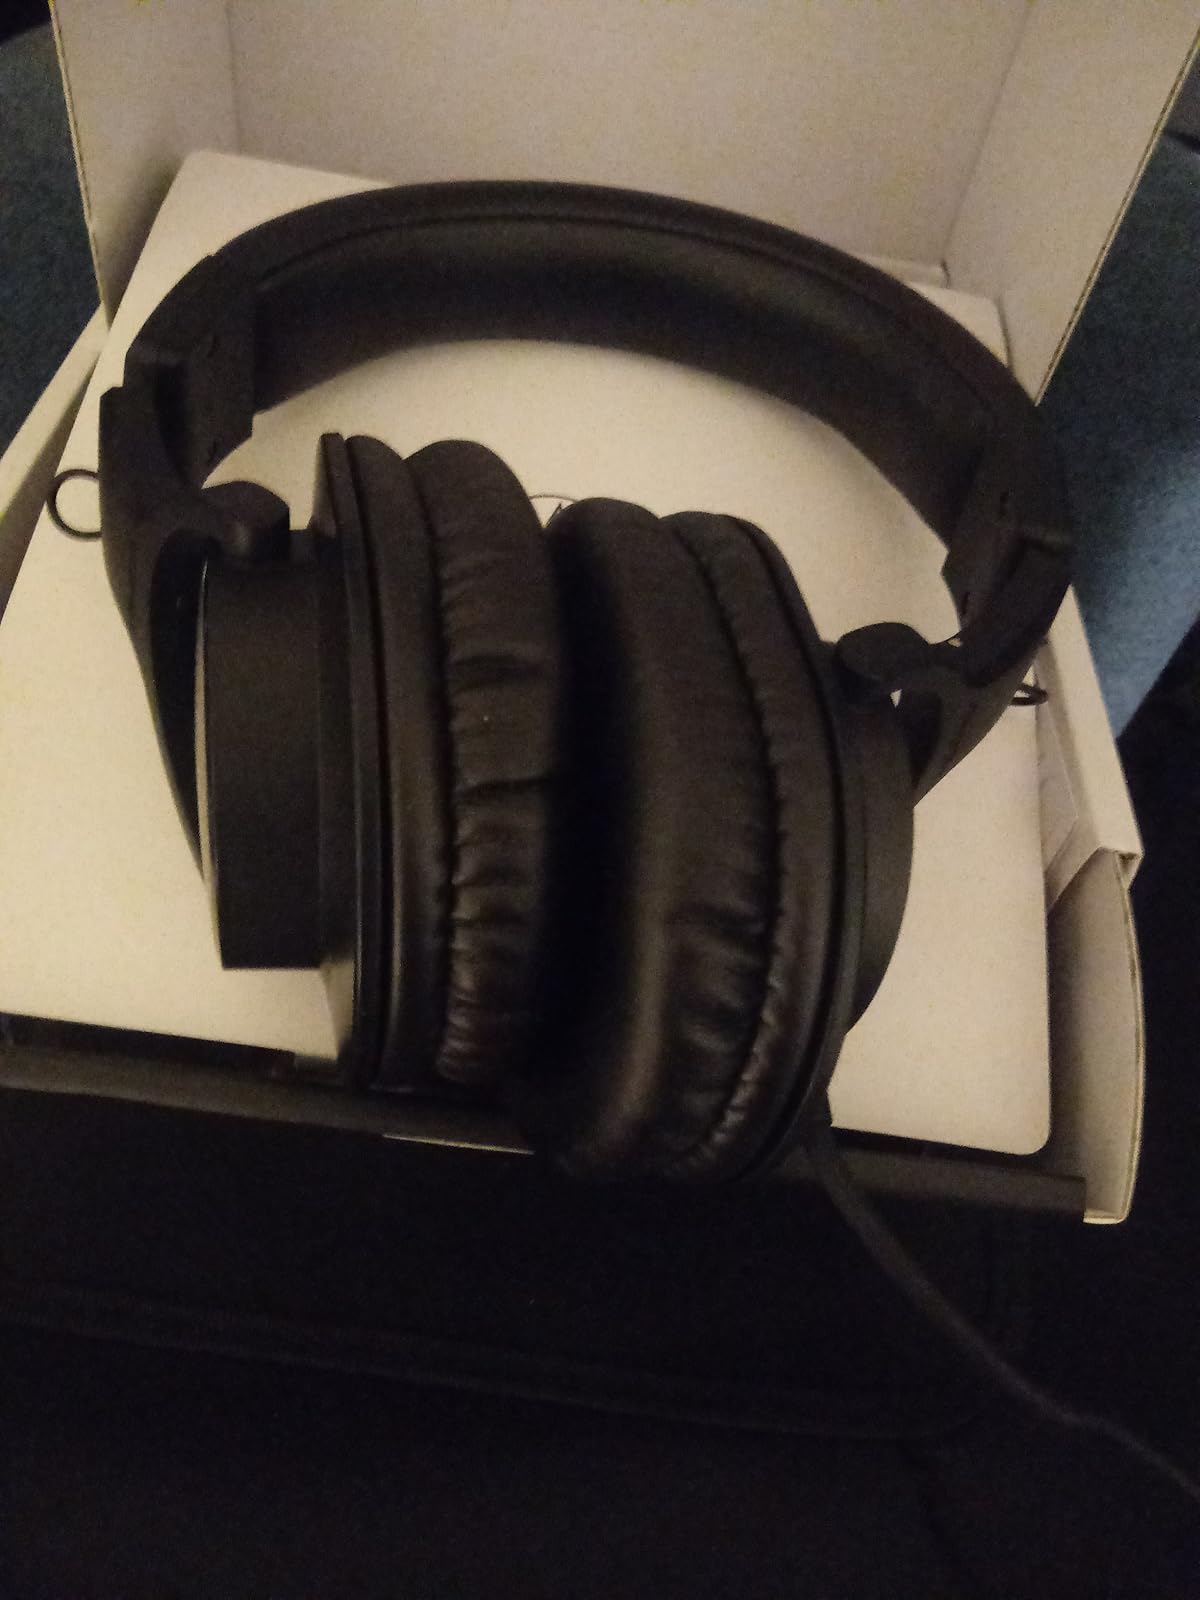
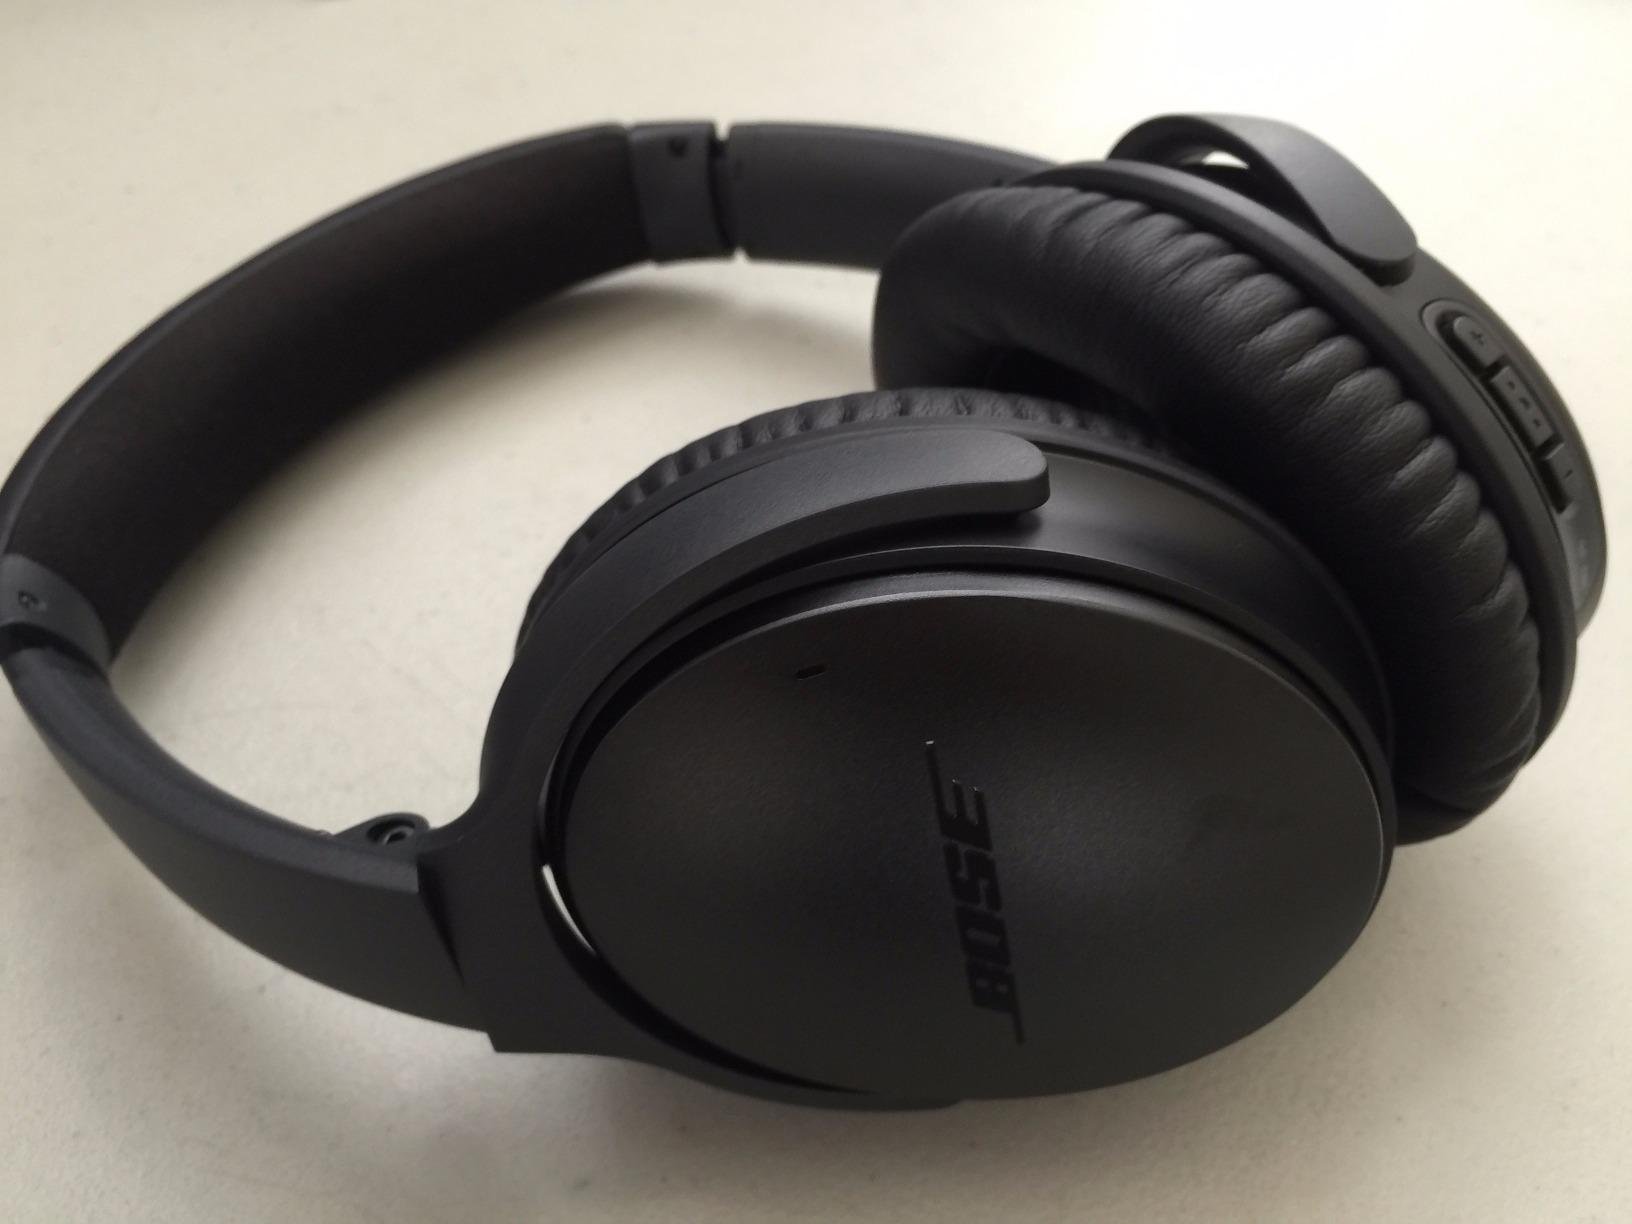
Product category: headphones
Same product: no